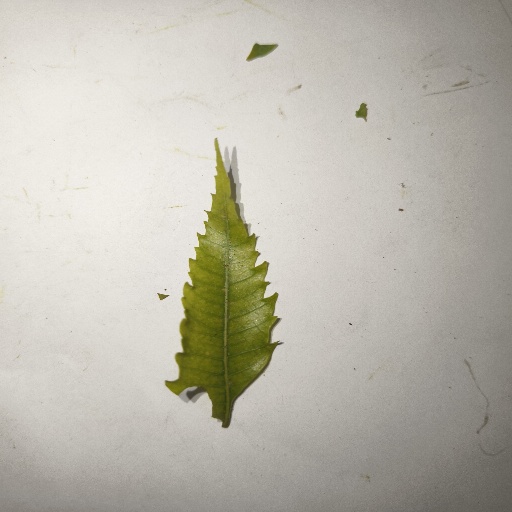
Species: Neem
Leaf condition: Yellow Leaf